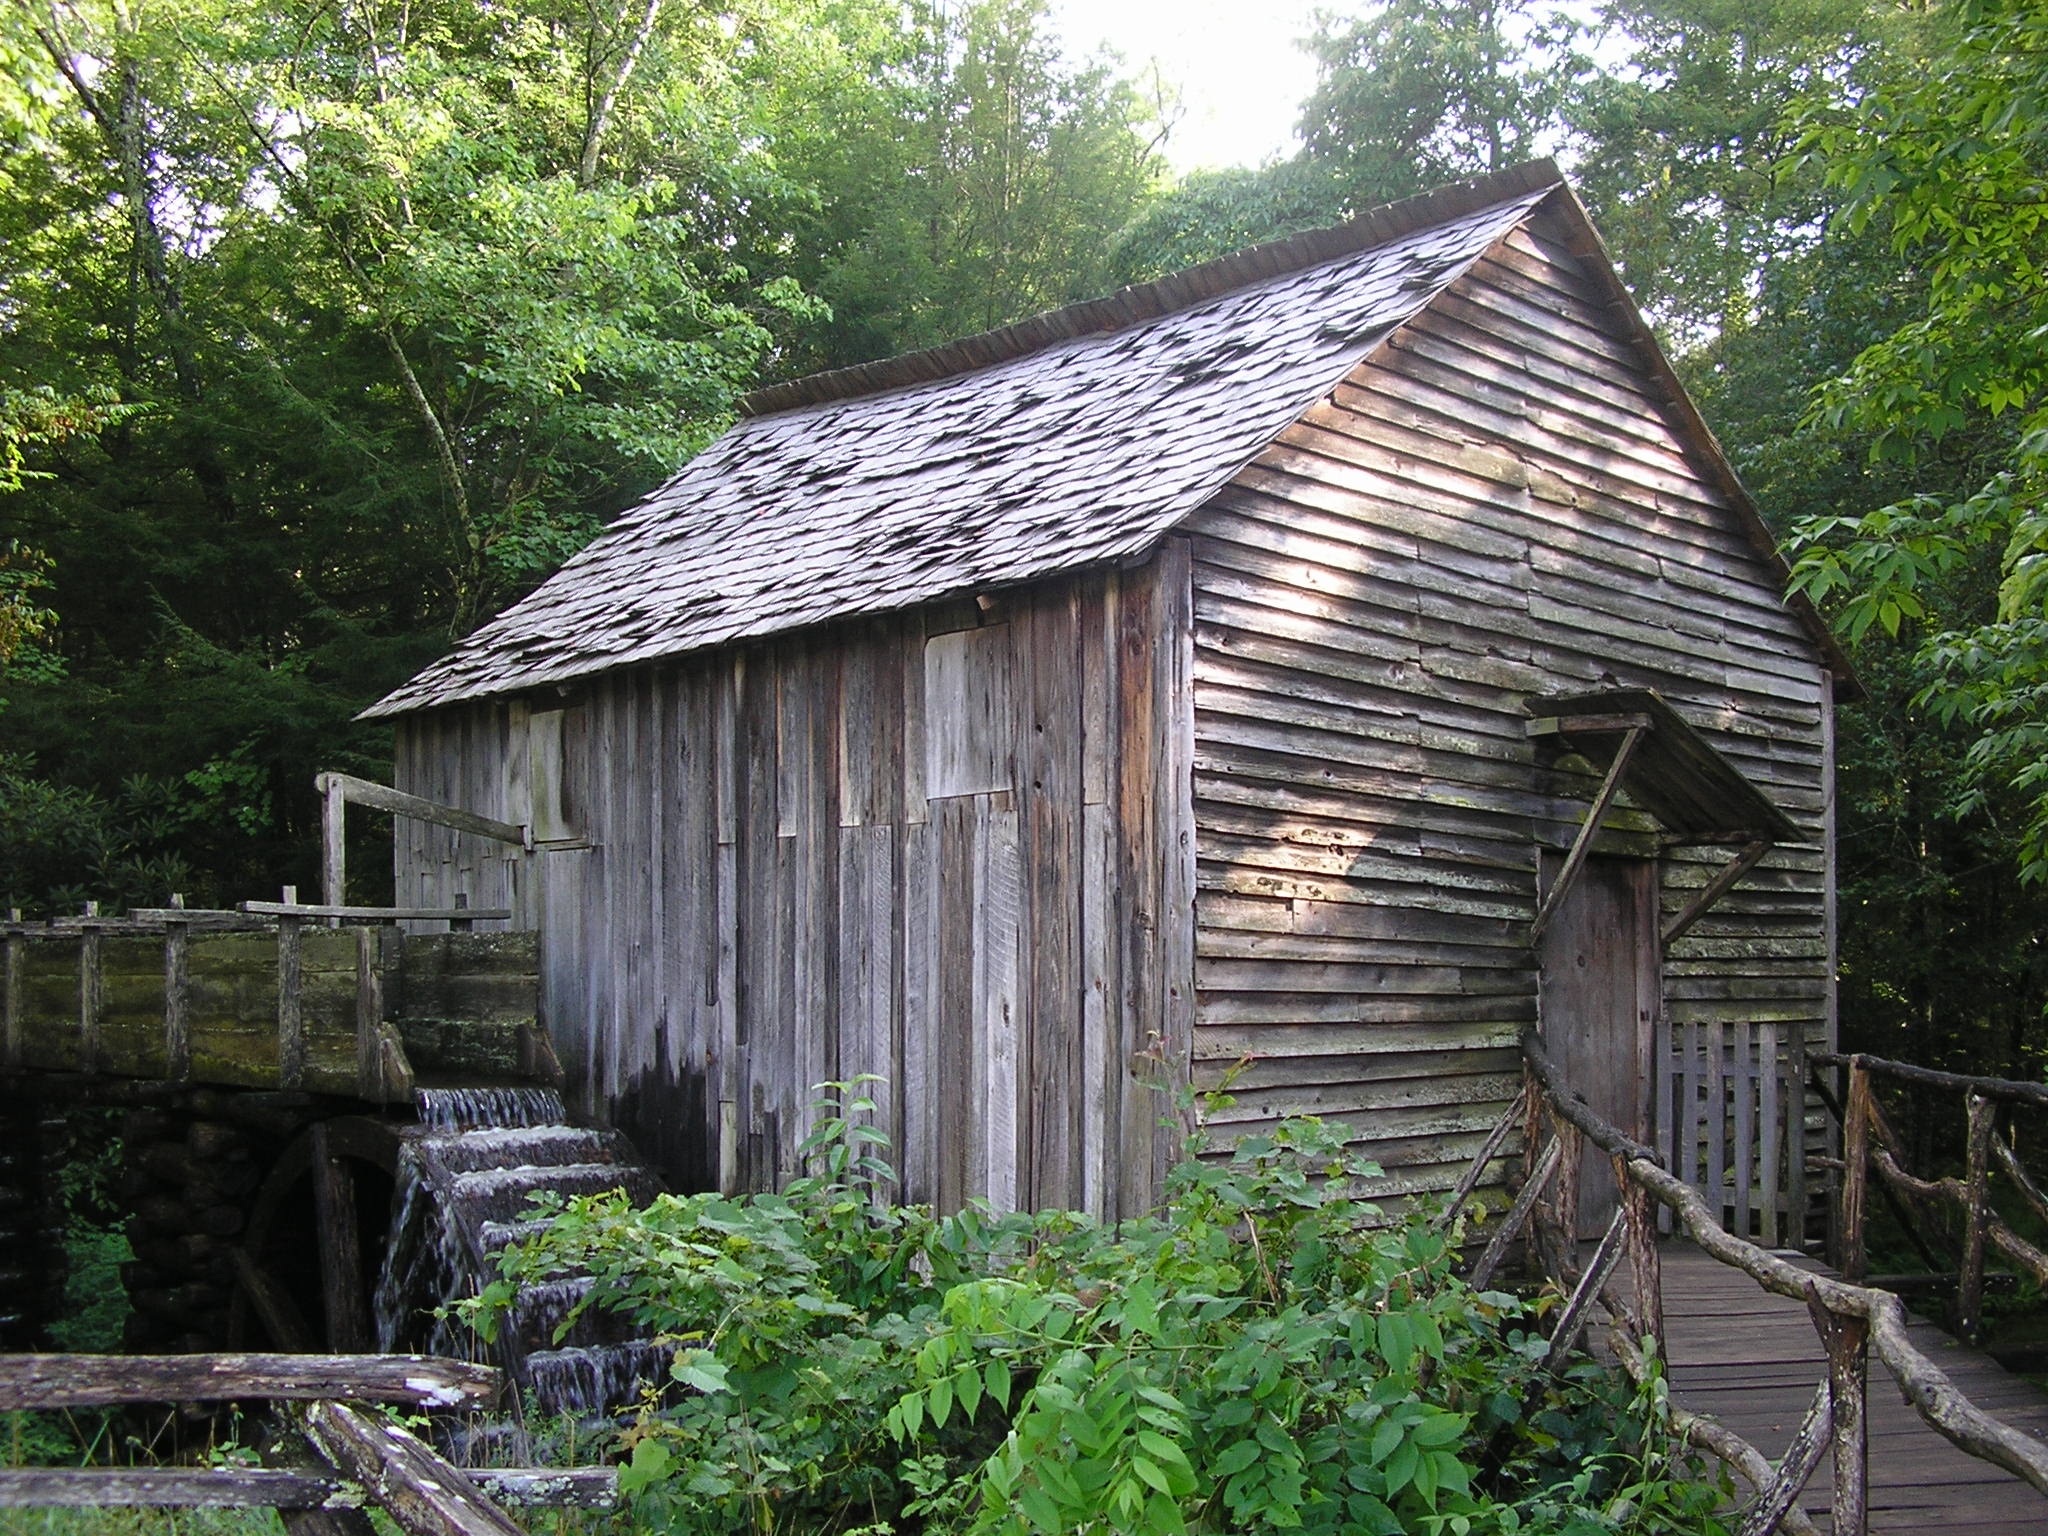
water, wood, house, building, shed, hut, shack, cabin, cottage, chapel, old building, wooden, gristmill, log cabin, watermill, tennessee, rural area, outdoor structure